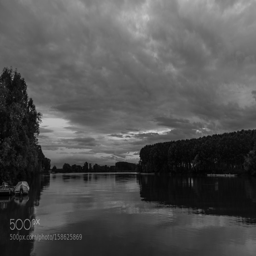
almost sunset and dark sky